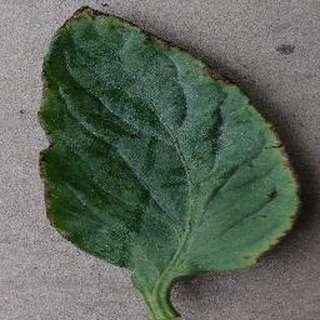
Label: tomato_bacterial_spot